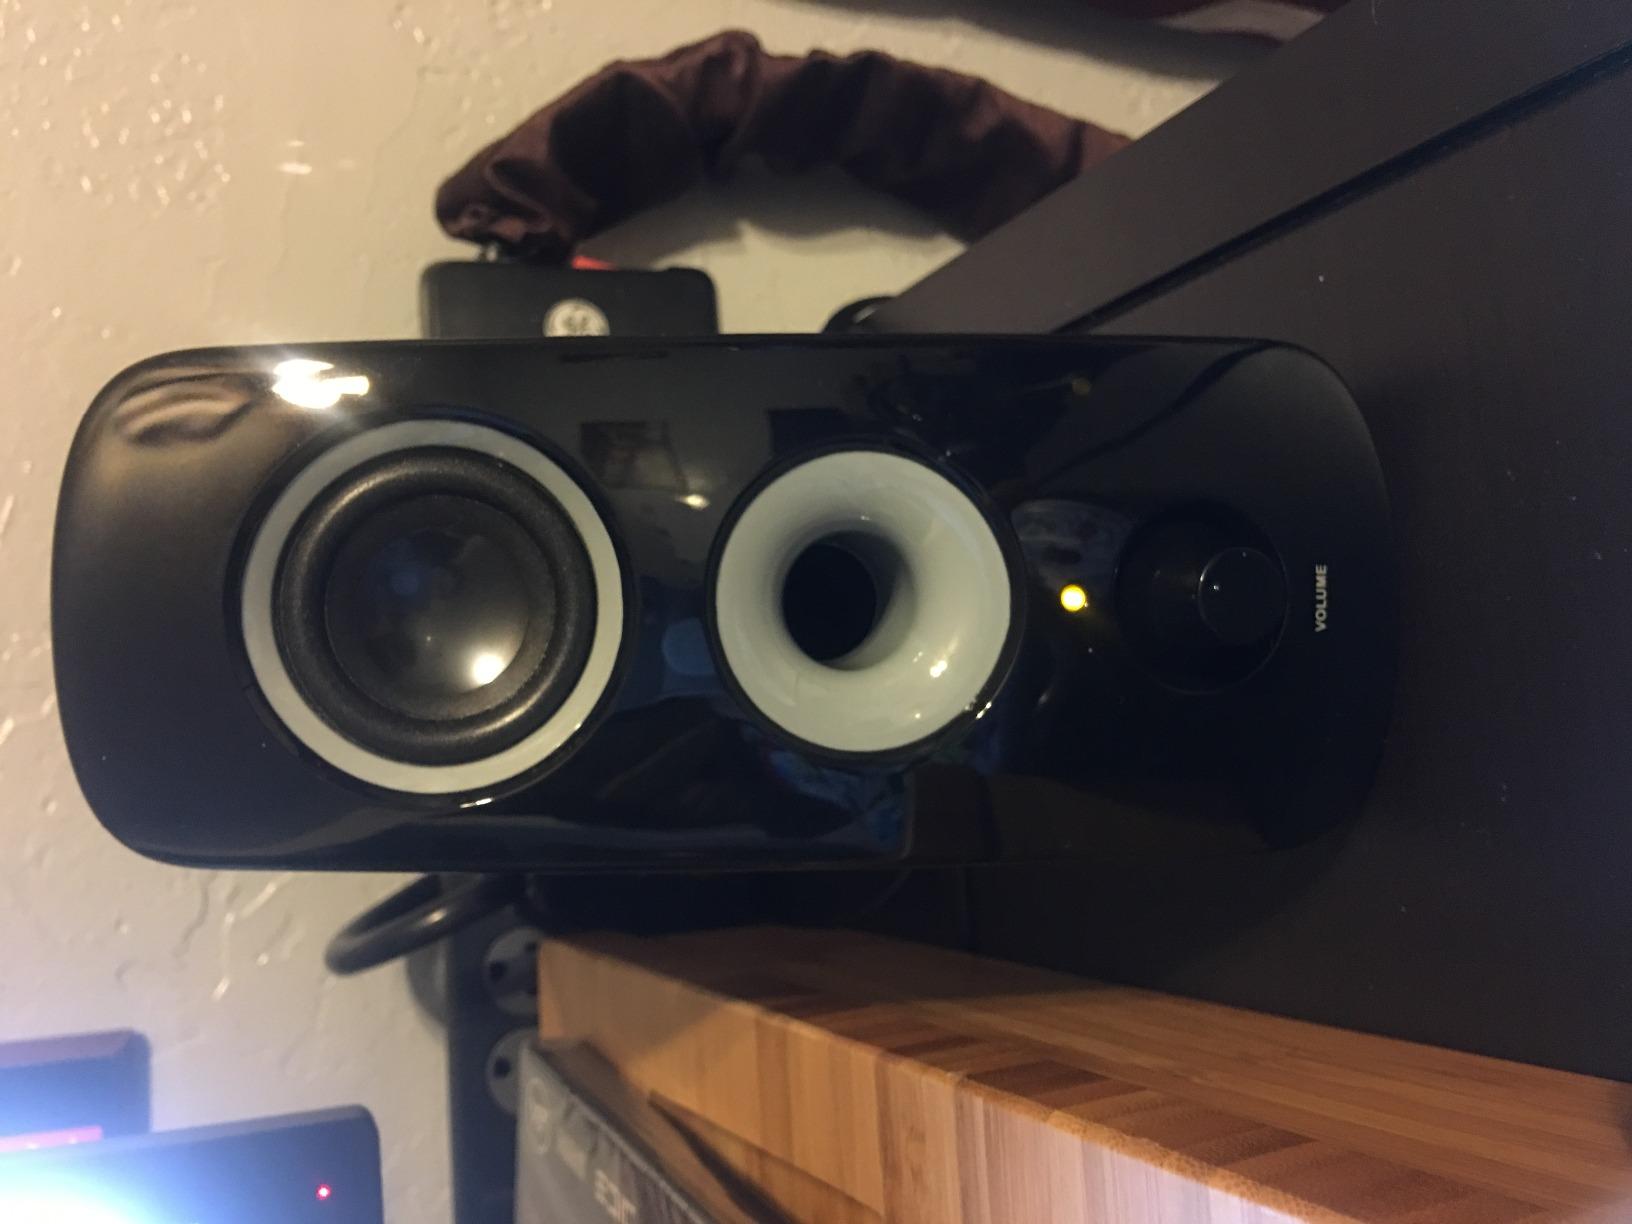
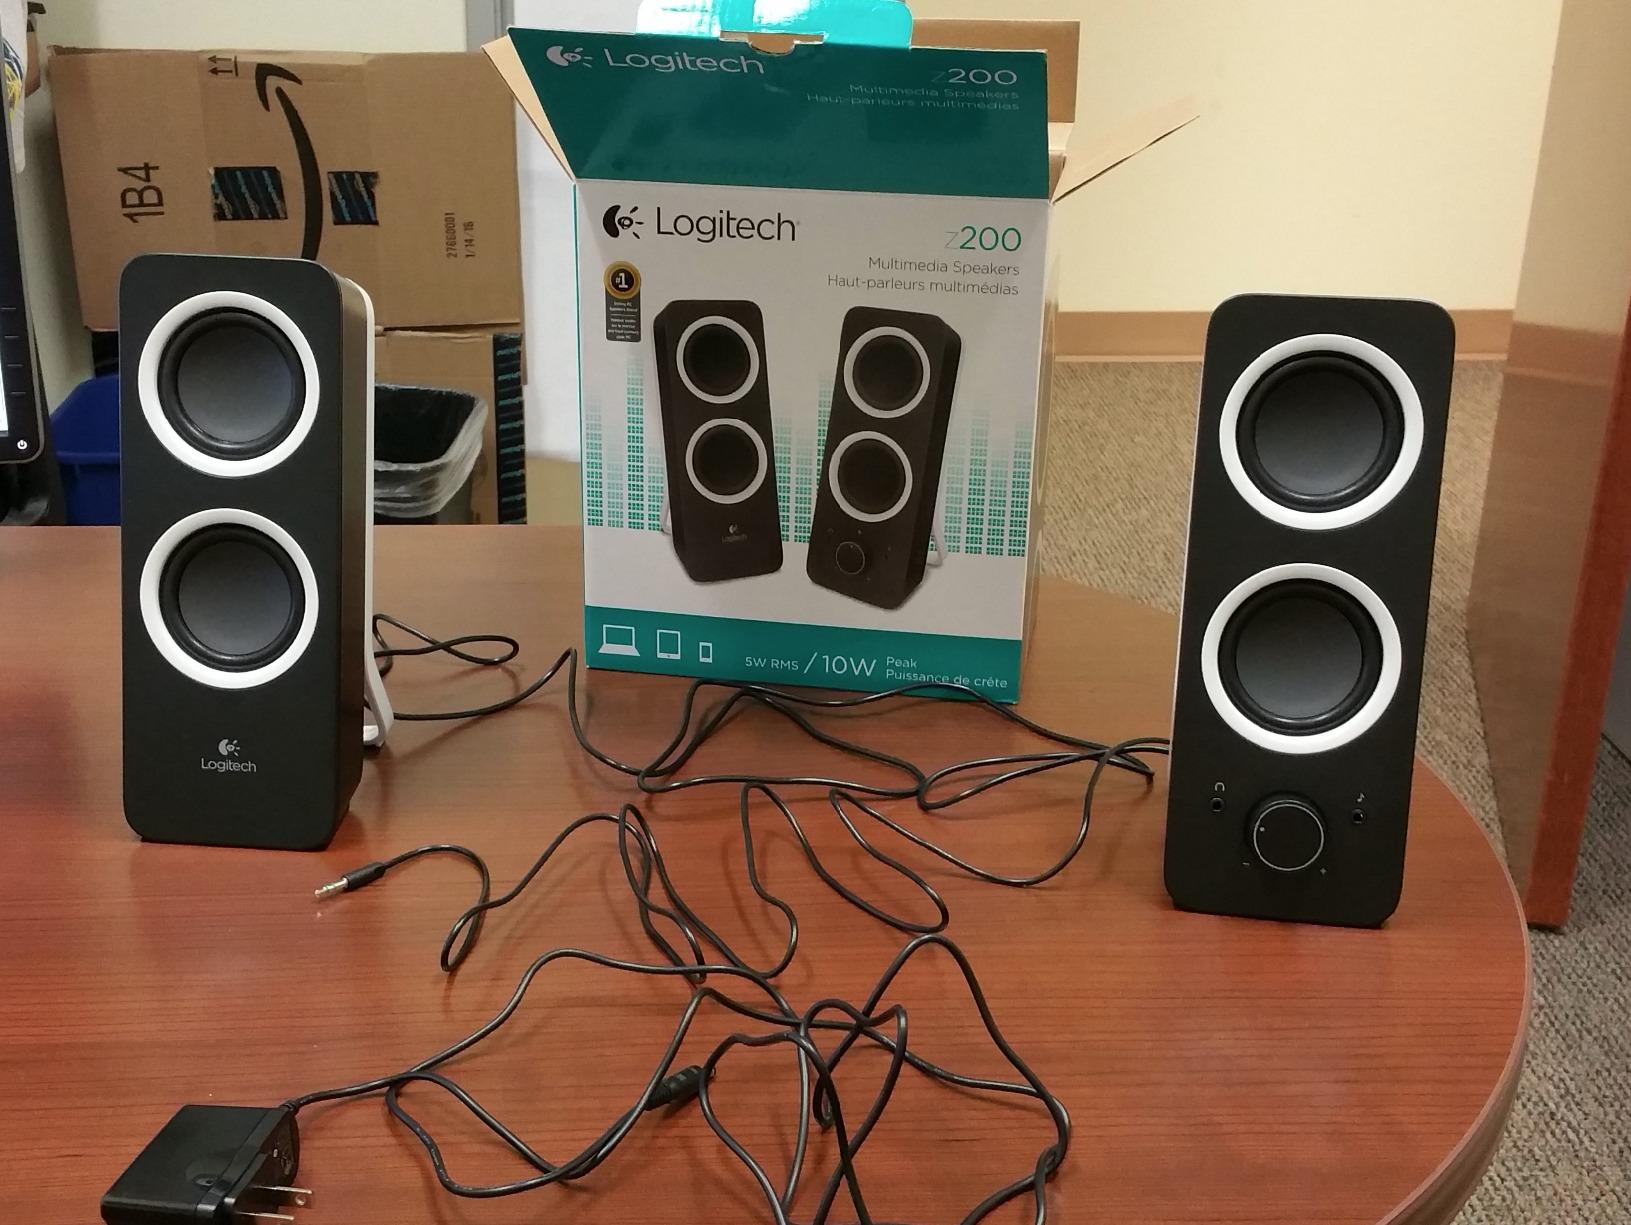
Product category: speaker
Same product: no